Bramalea—Gore—Malton (provincial electoral district)

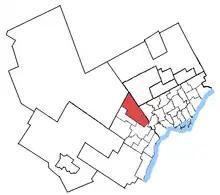
Bramalea—Gore—Malton in relation to other Greater Toronto Area electoral districts

Bramalea—Gore—Malton was a provincial electoral district in Southern Ontario, Canada. It was created for the 2007 provincial election. All of the district was carved from Bramalea—Gore—Malton—Springdale.